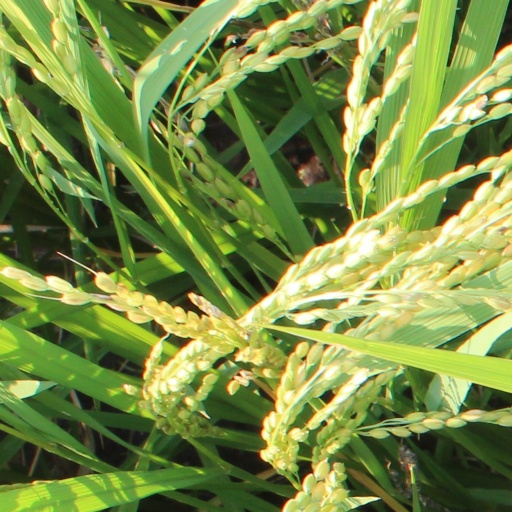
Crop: rice